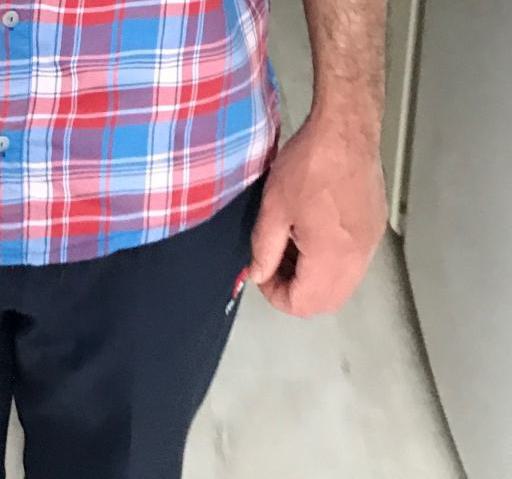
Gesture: no_gesture